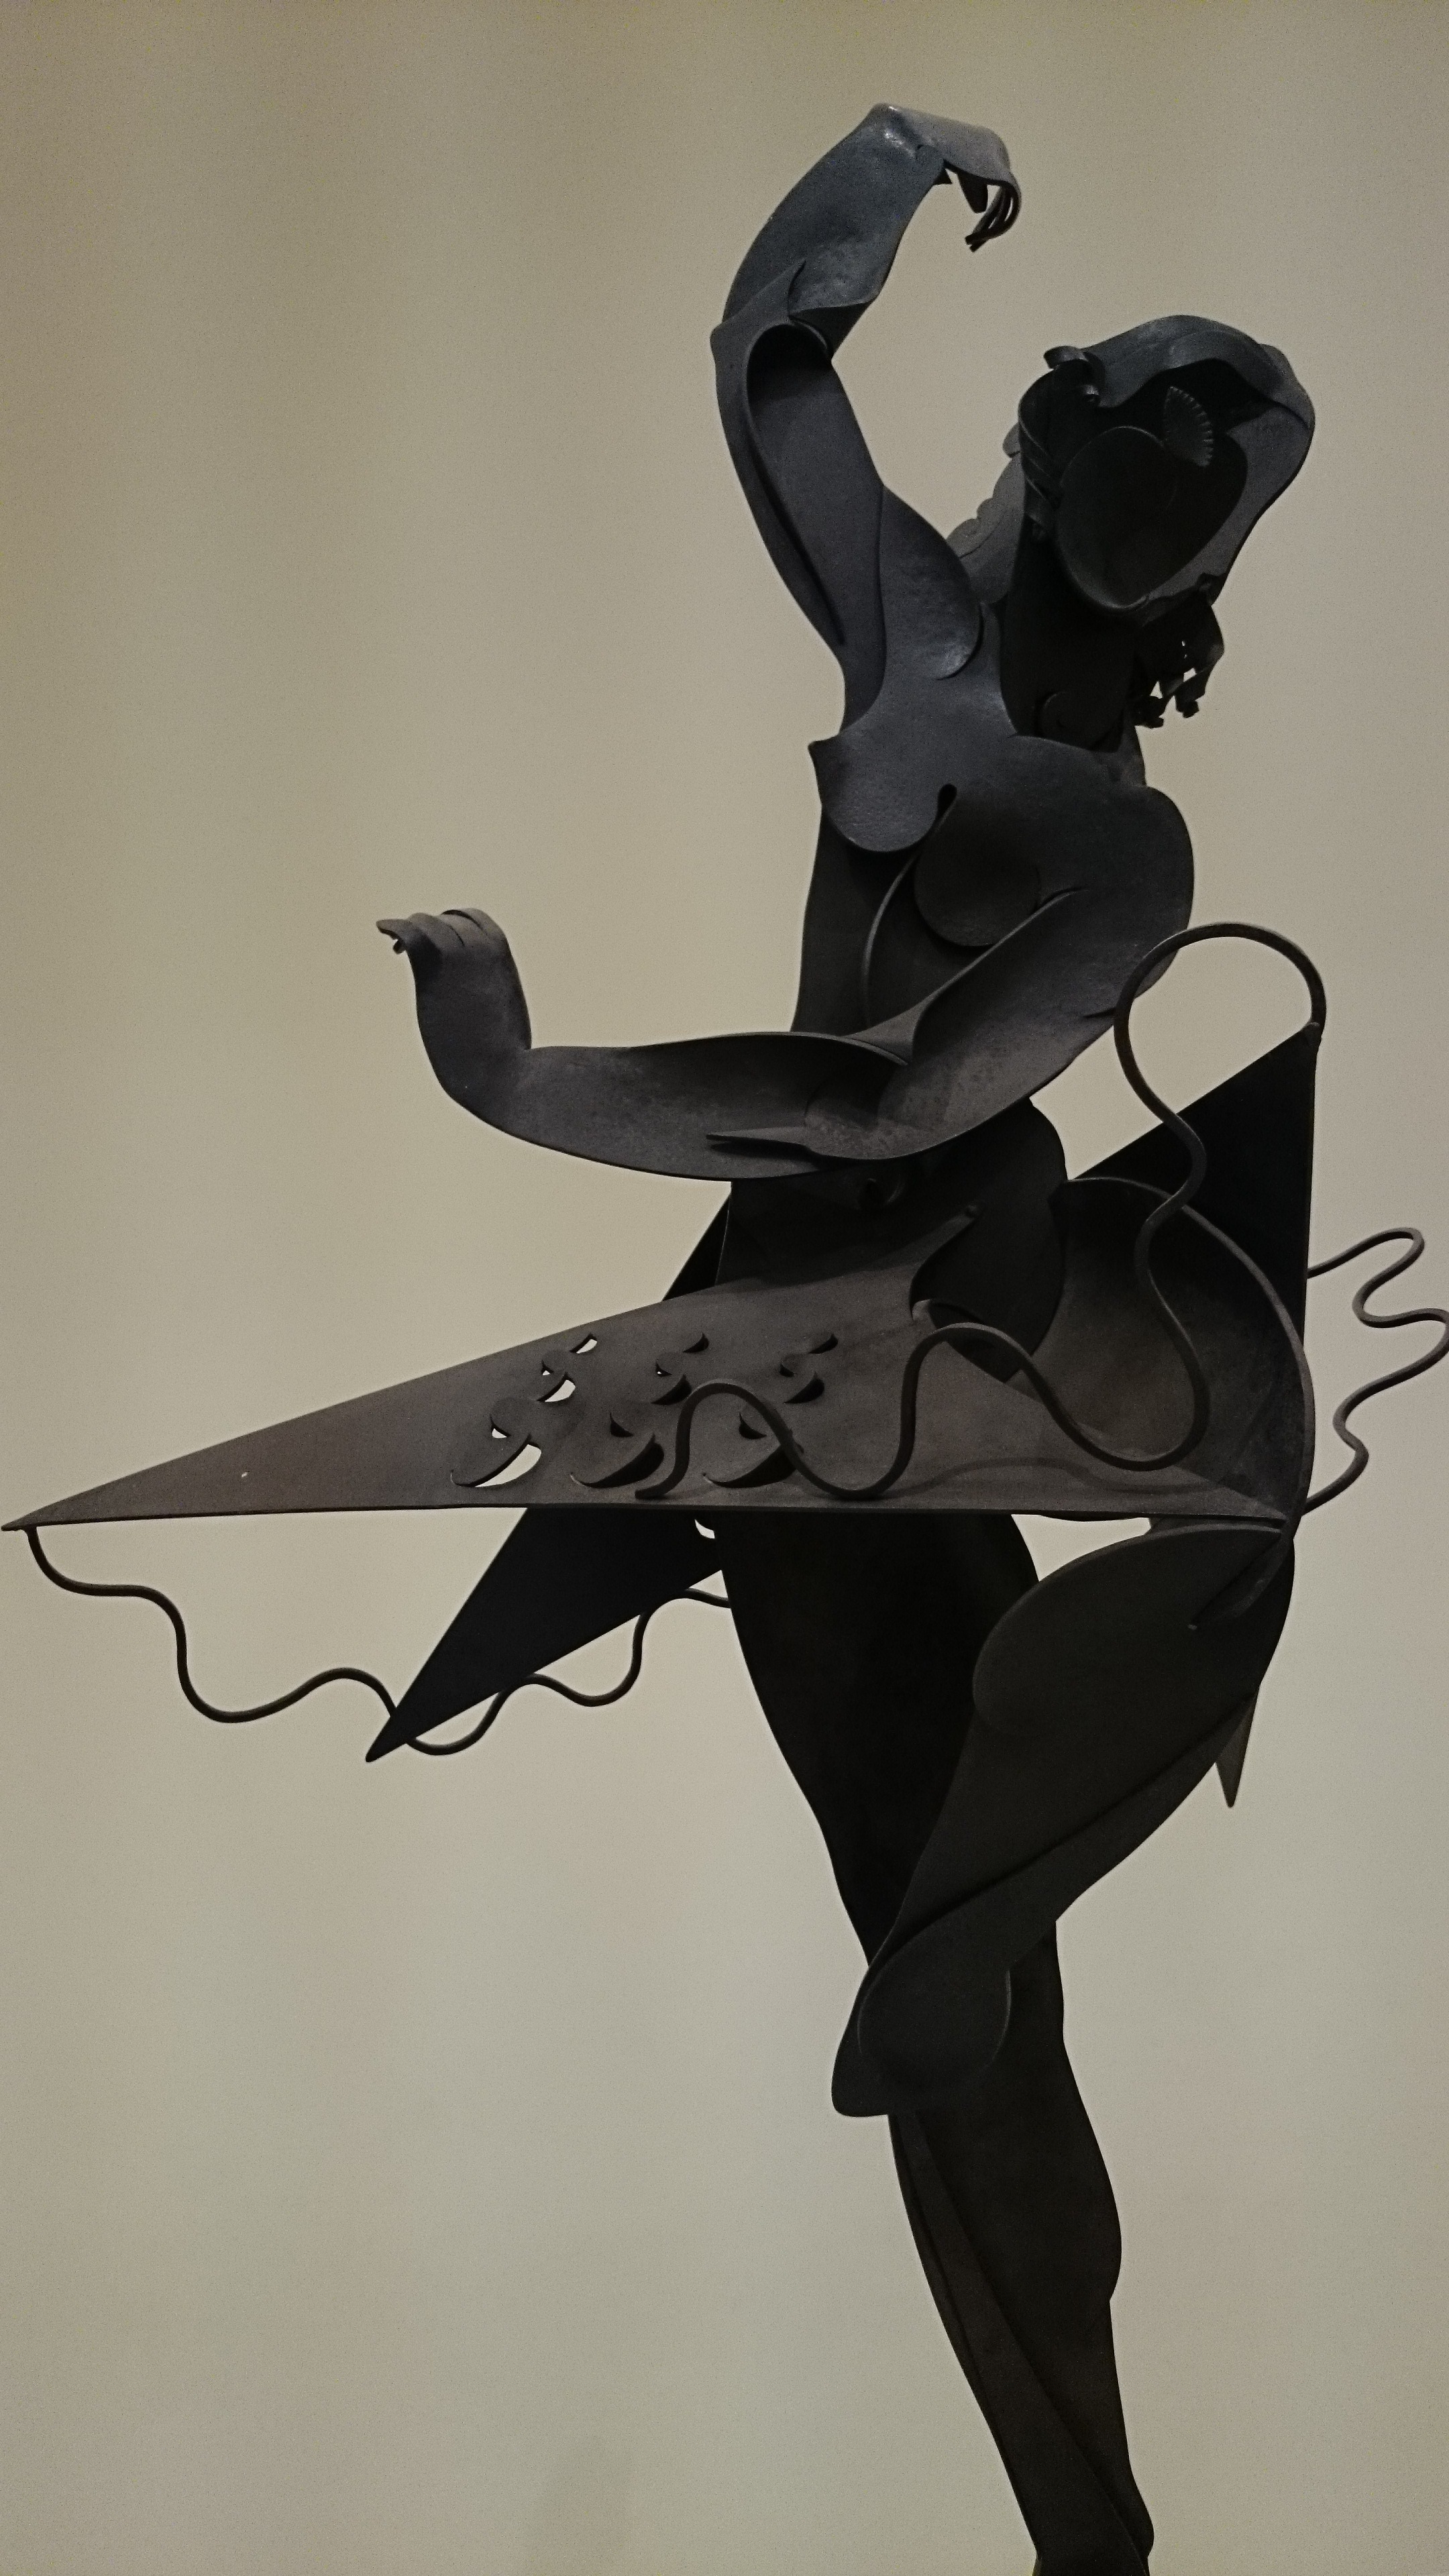
dance, museum, metal, black, movement, ballet, dancer, sculpture, art, grace, figure, sketch, illustration, grazie